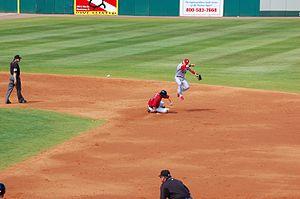
Jared Michael Schumaker dit Skip Schumaker est un ancien joueur de la Ligue majeure de baseball.